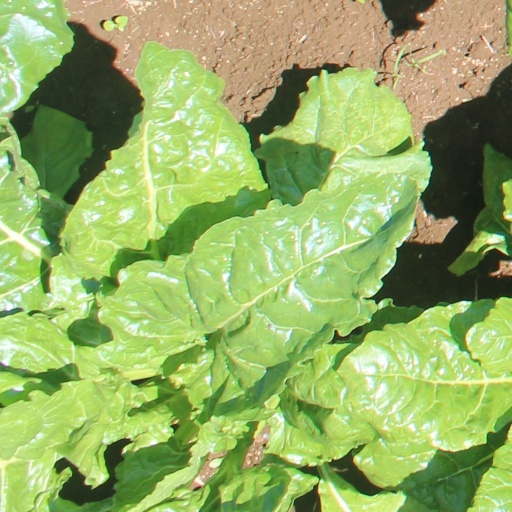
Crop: sugar beet